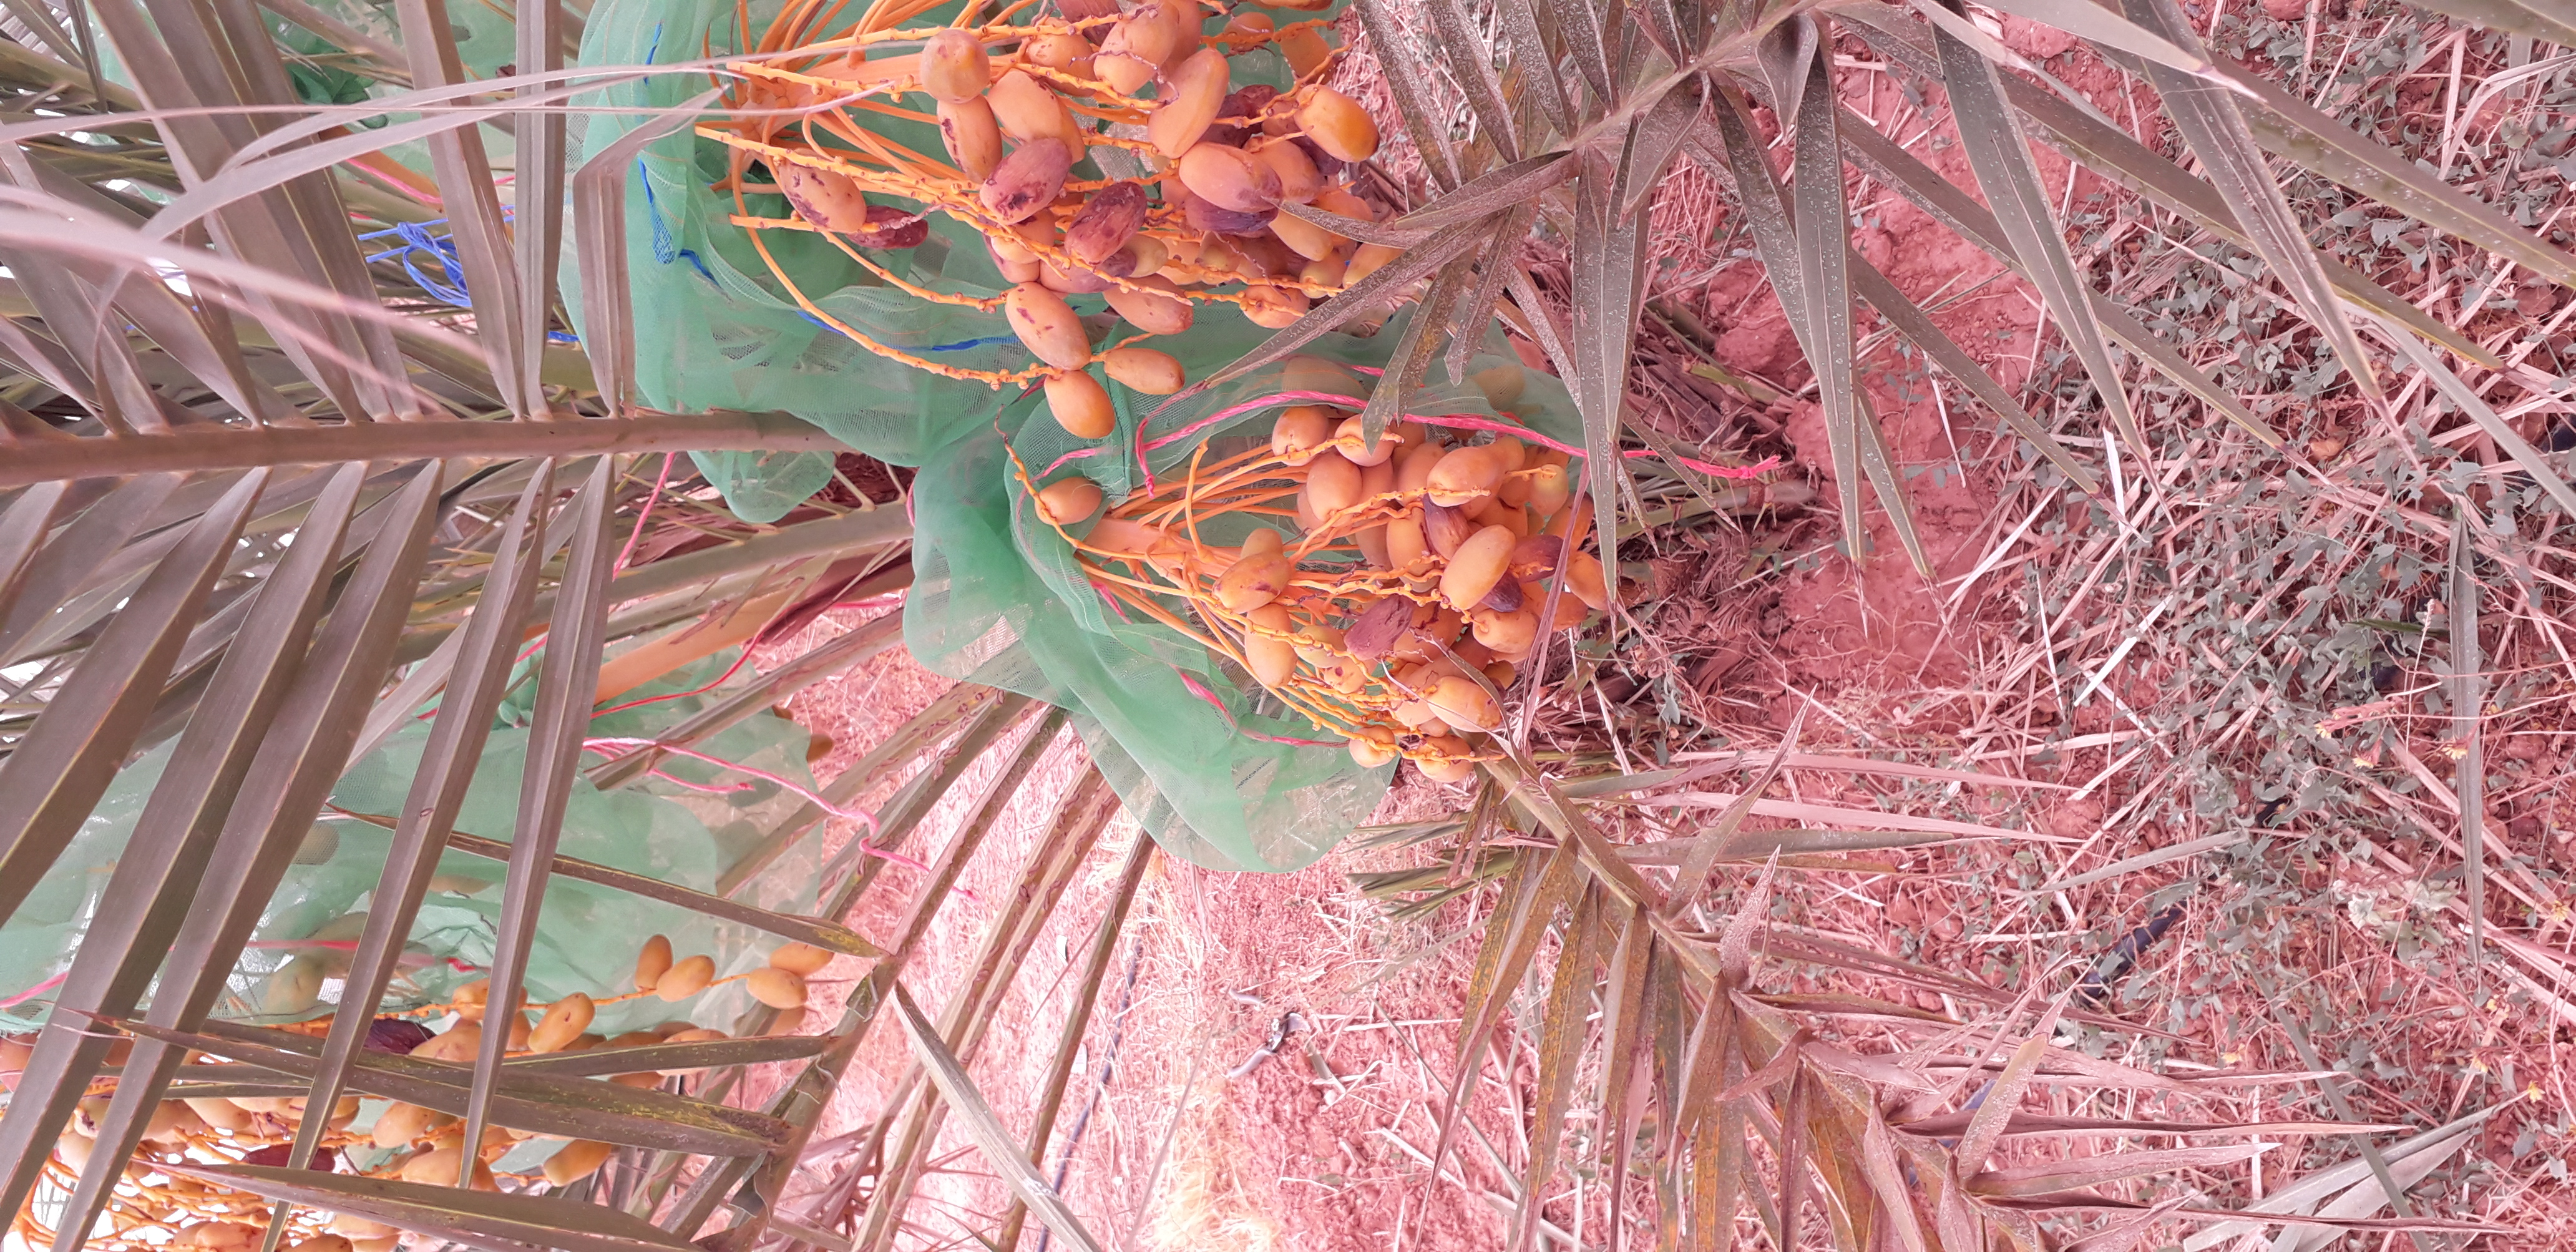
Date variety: Boumajhoul